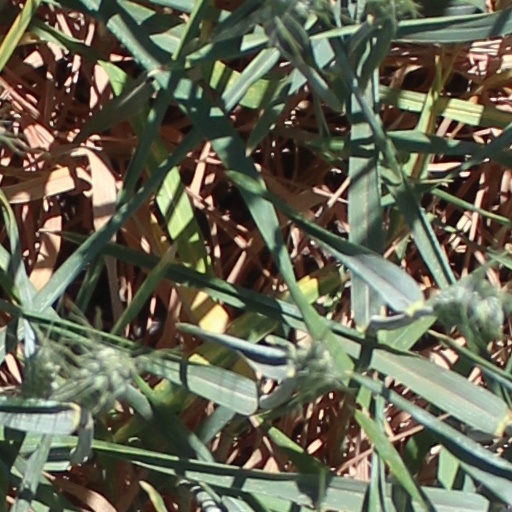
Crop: wheat